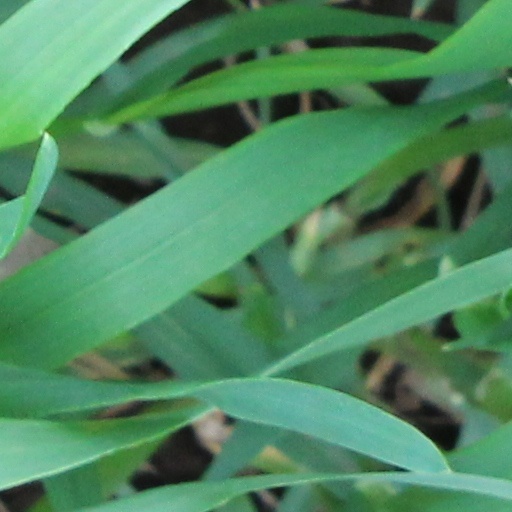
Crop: wheat